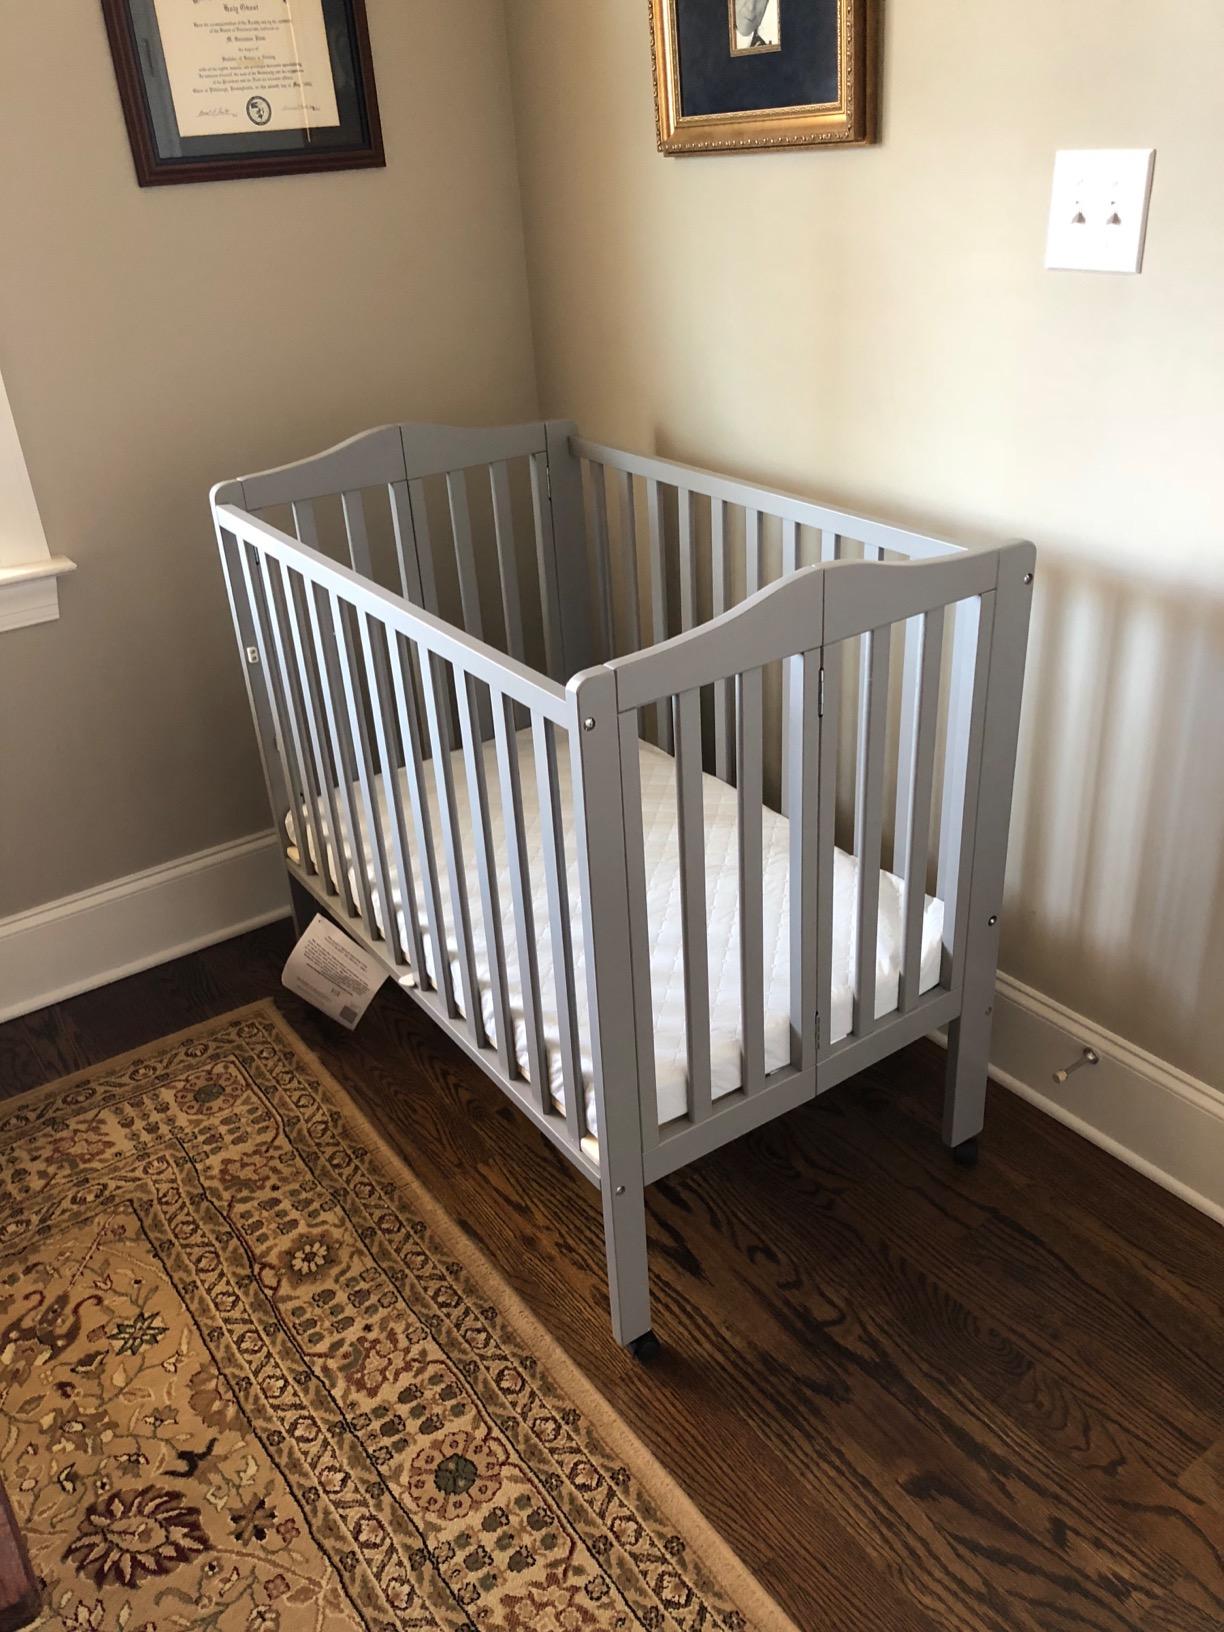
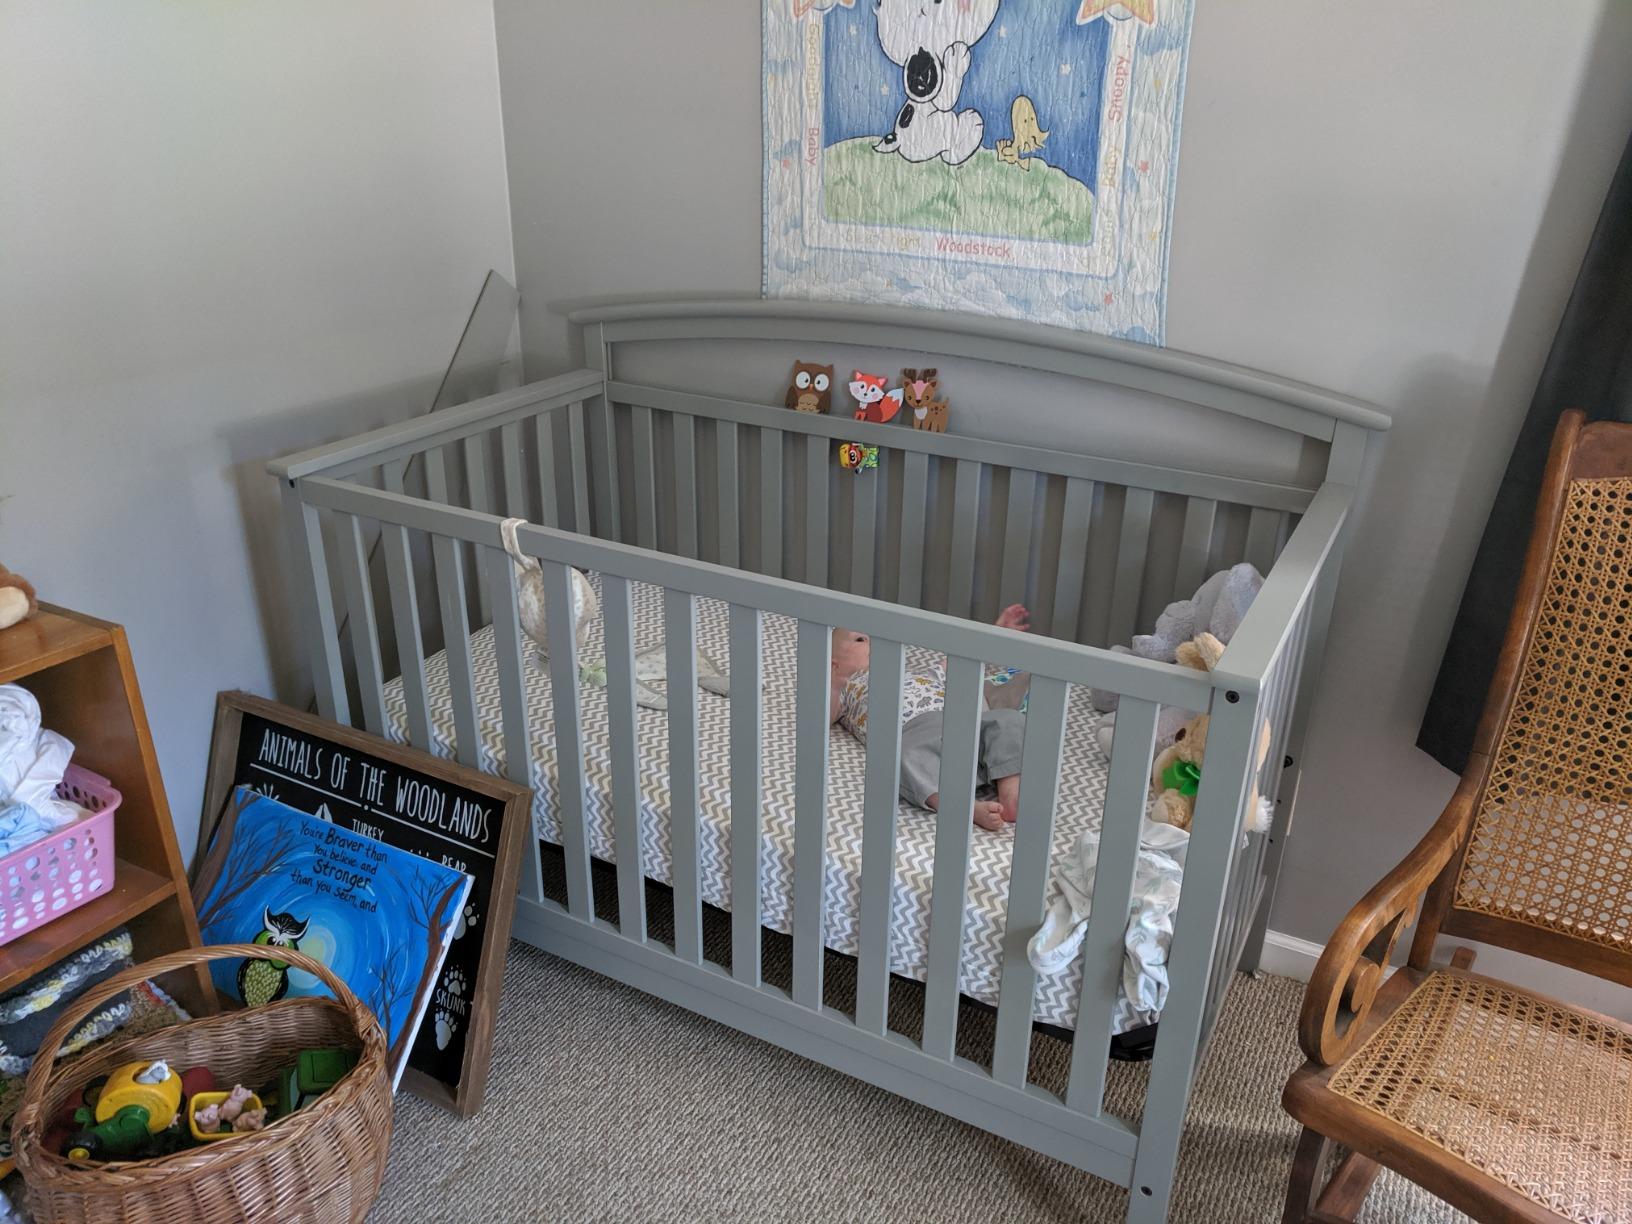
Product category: products_crib
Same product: no